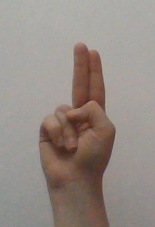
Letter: taa